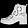
Label: Ankle boot